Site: brandenburg
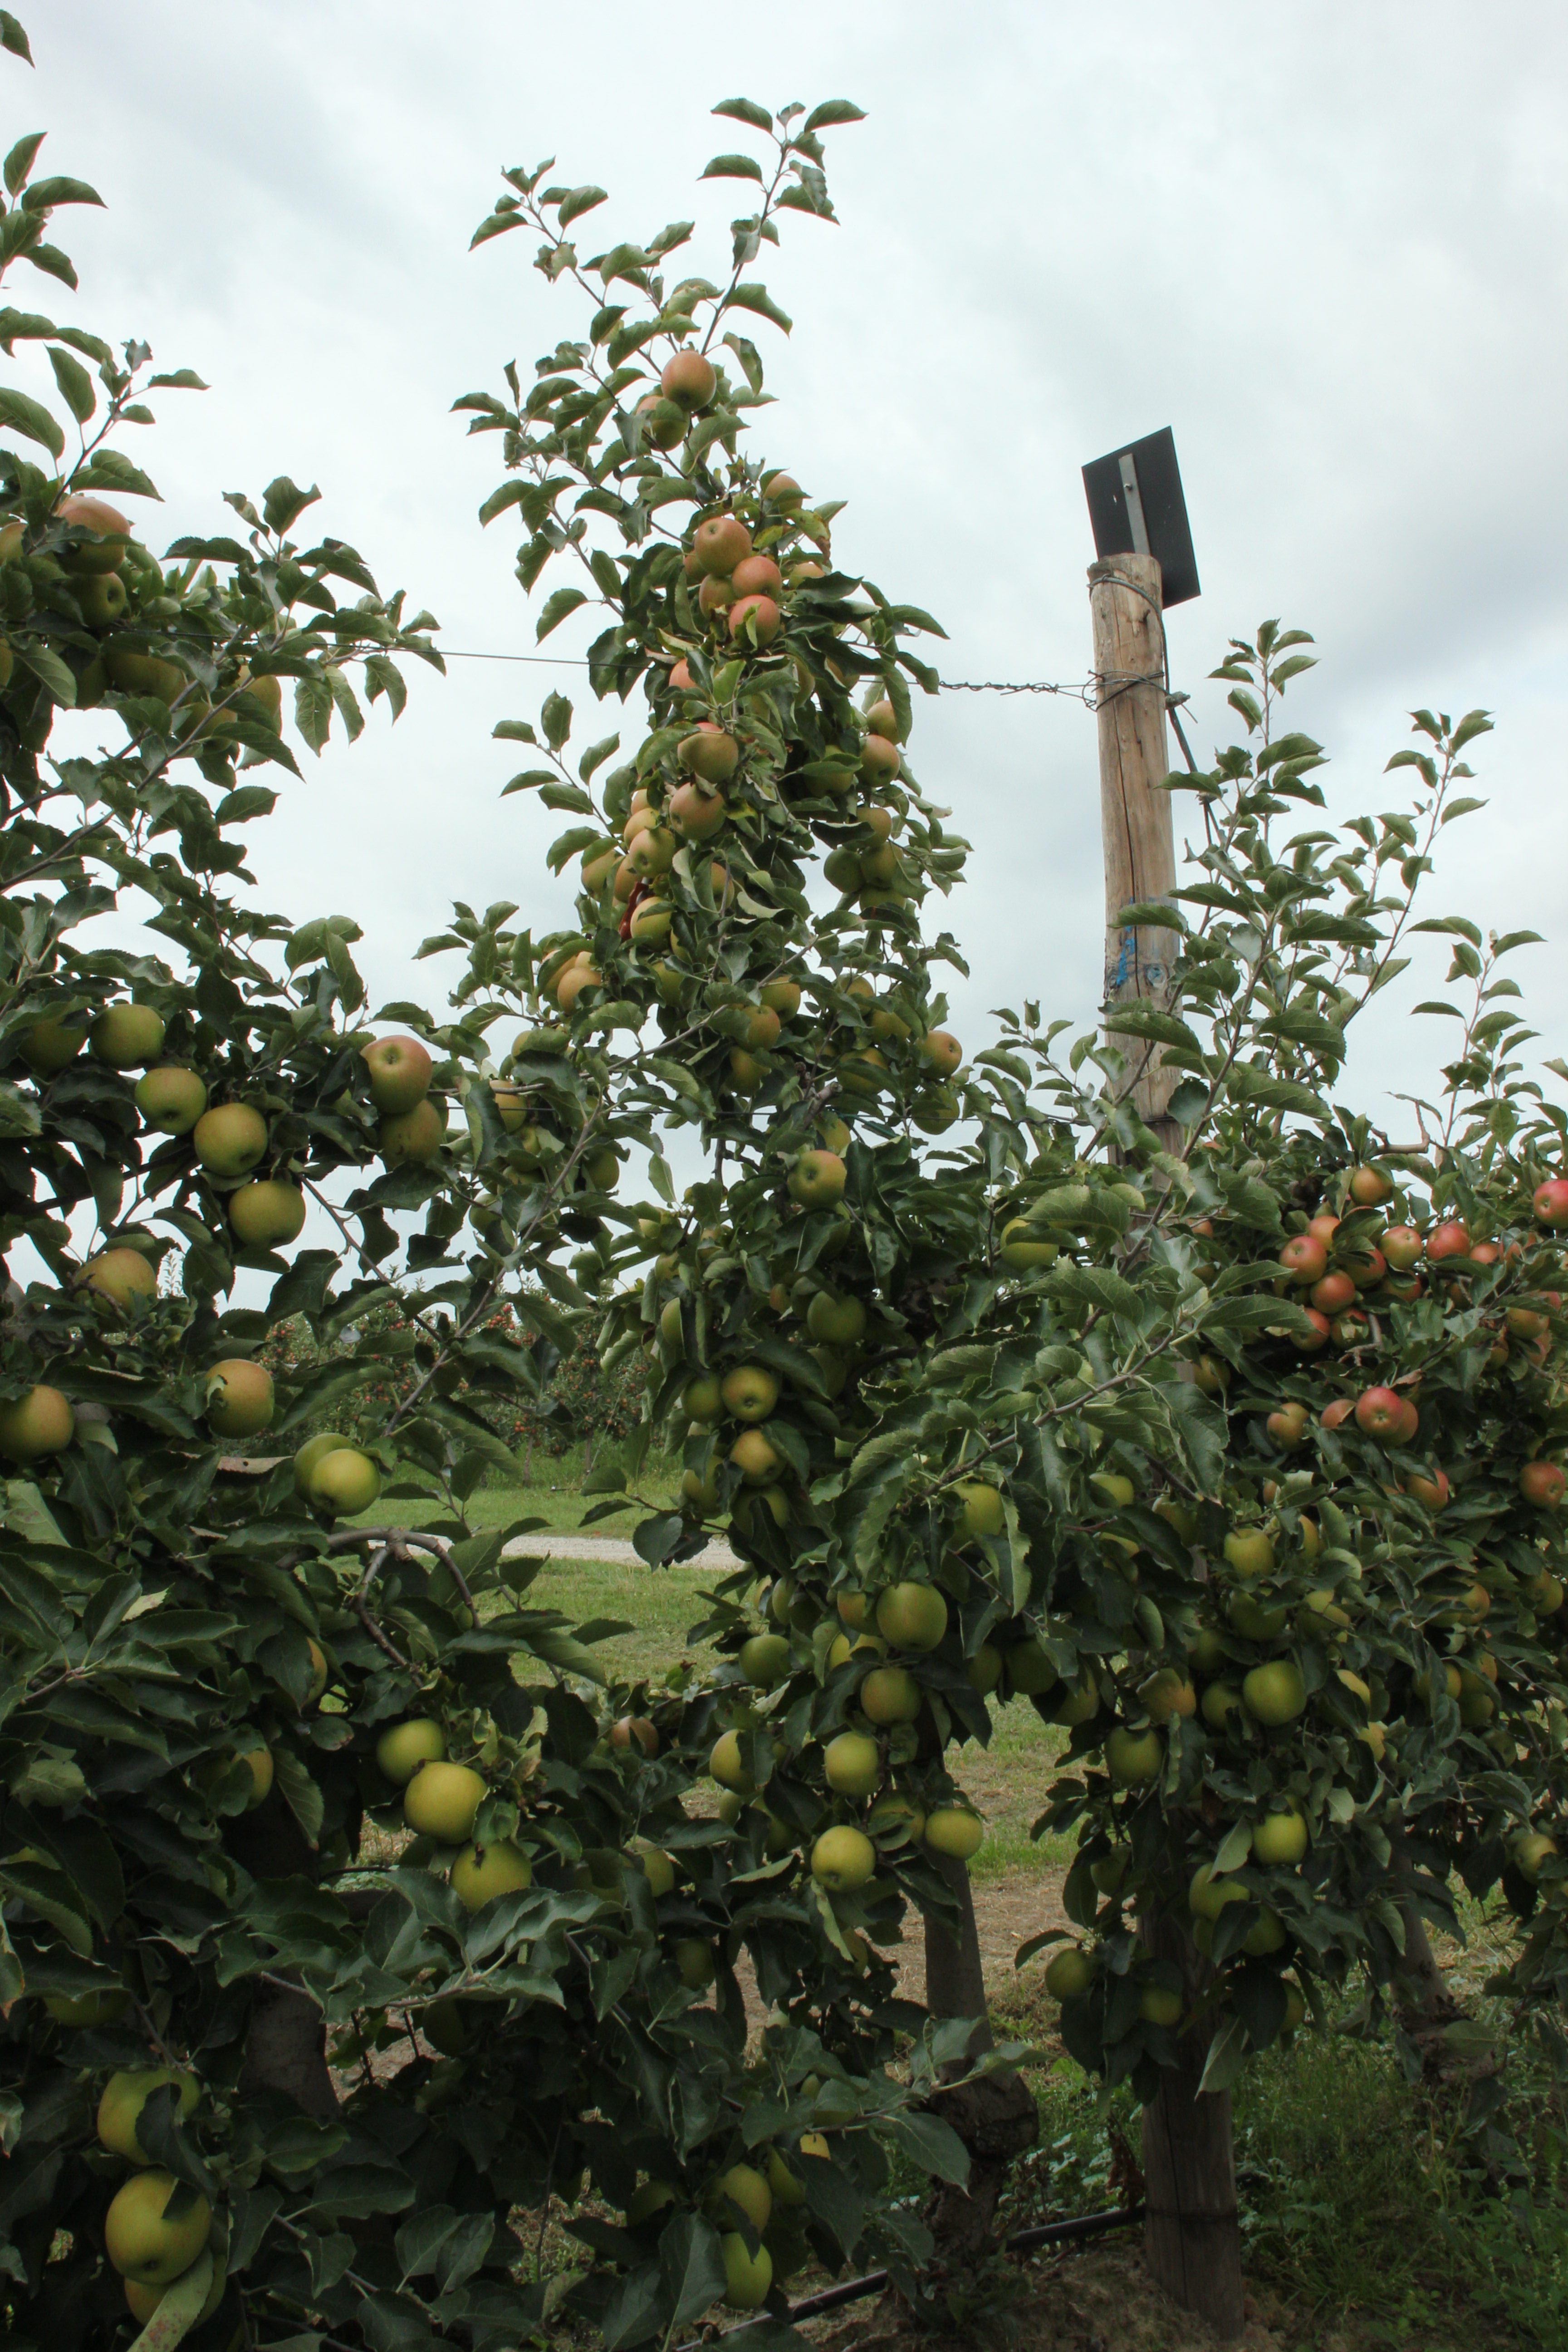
Growth stage (BBCH 87): Maturity of fruit and seed